Tel Rumeida

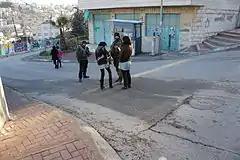
Israeli soldiers checking Palestinian school-girls in Tel Rumaida

A Palestinian resident who refused lucrative offers for her home, has stated that settlers have used home-made napalm to poison their fields, continually burn their cars, and destroy their agricultural tools. In 2011, according to Christian Peacemaker Teams, a further 16 trees from the Haikal's olive groves, some of them reputedly 1,000 years old, were destroyed by fire when settlers set them alight. Palestinian firefighter teams trying to extinguish the flames had their hoses confiscated, and replaced by older ones. Settlers reportedly uprooted roughly 100 olive-tree saplings planted with the help of a Jordanian NGO in the yard of a Palestinian school in Tel Rumeida.